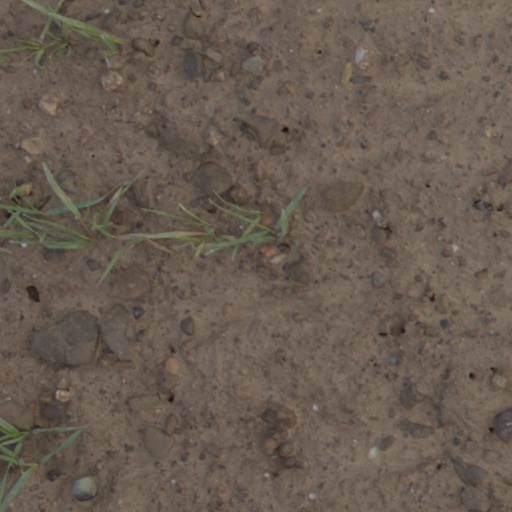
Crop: wheat